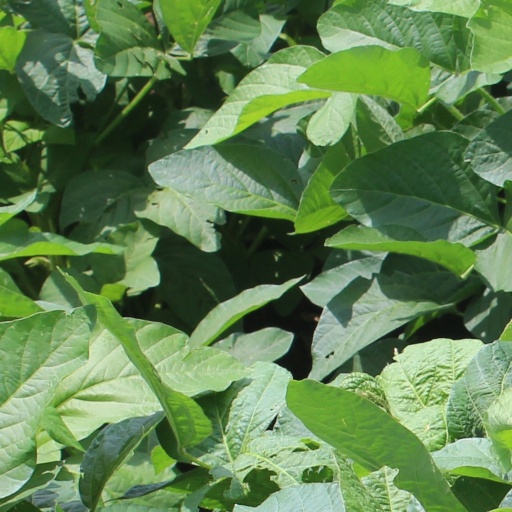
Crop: soybean